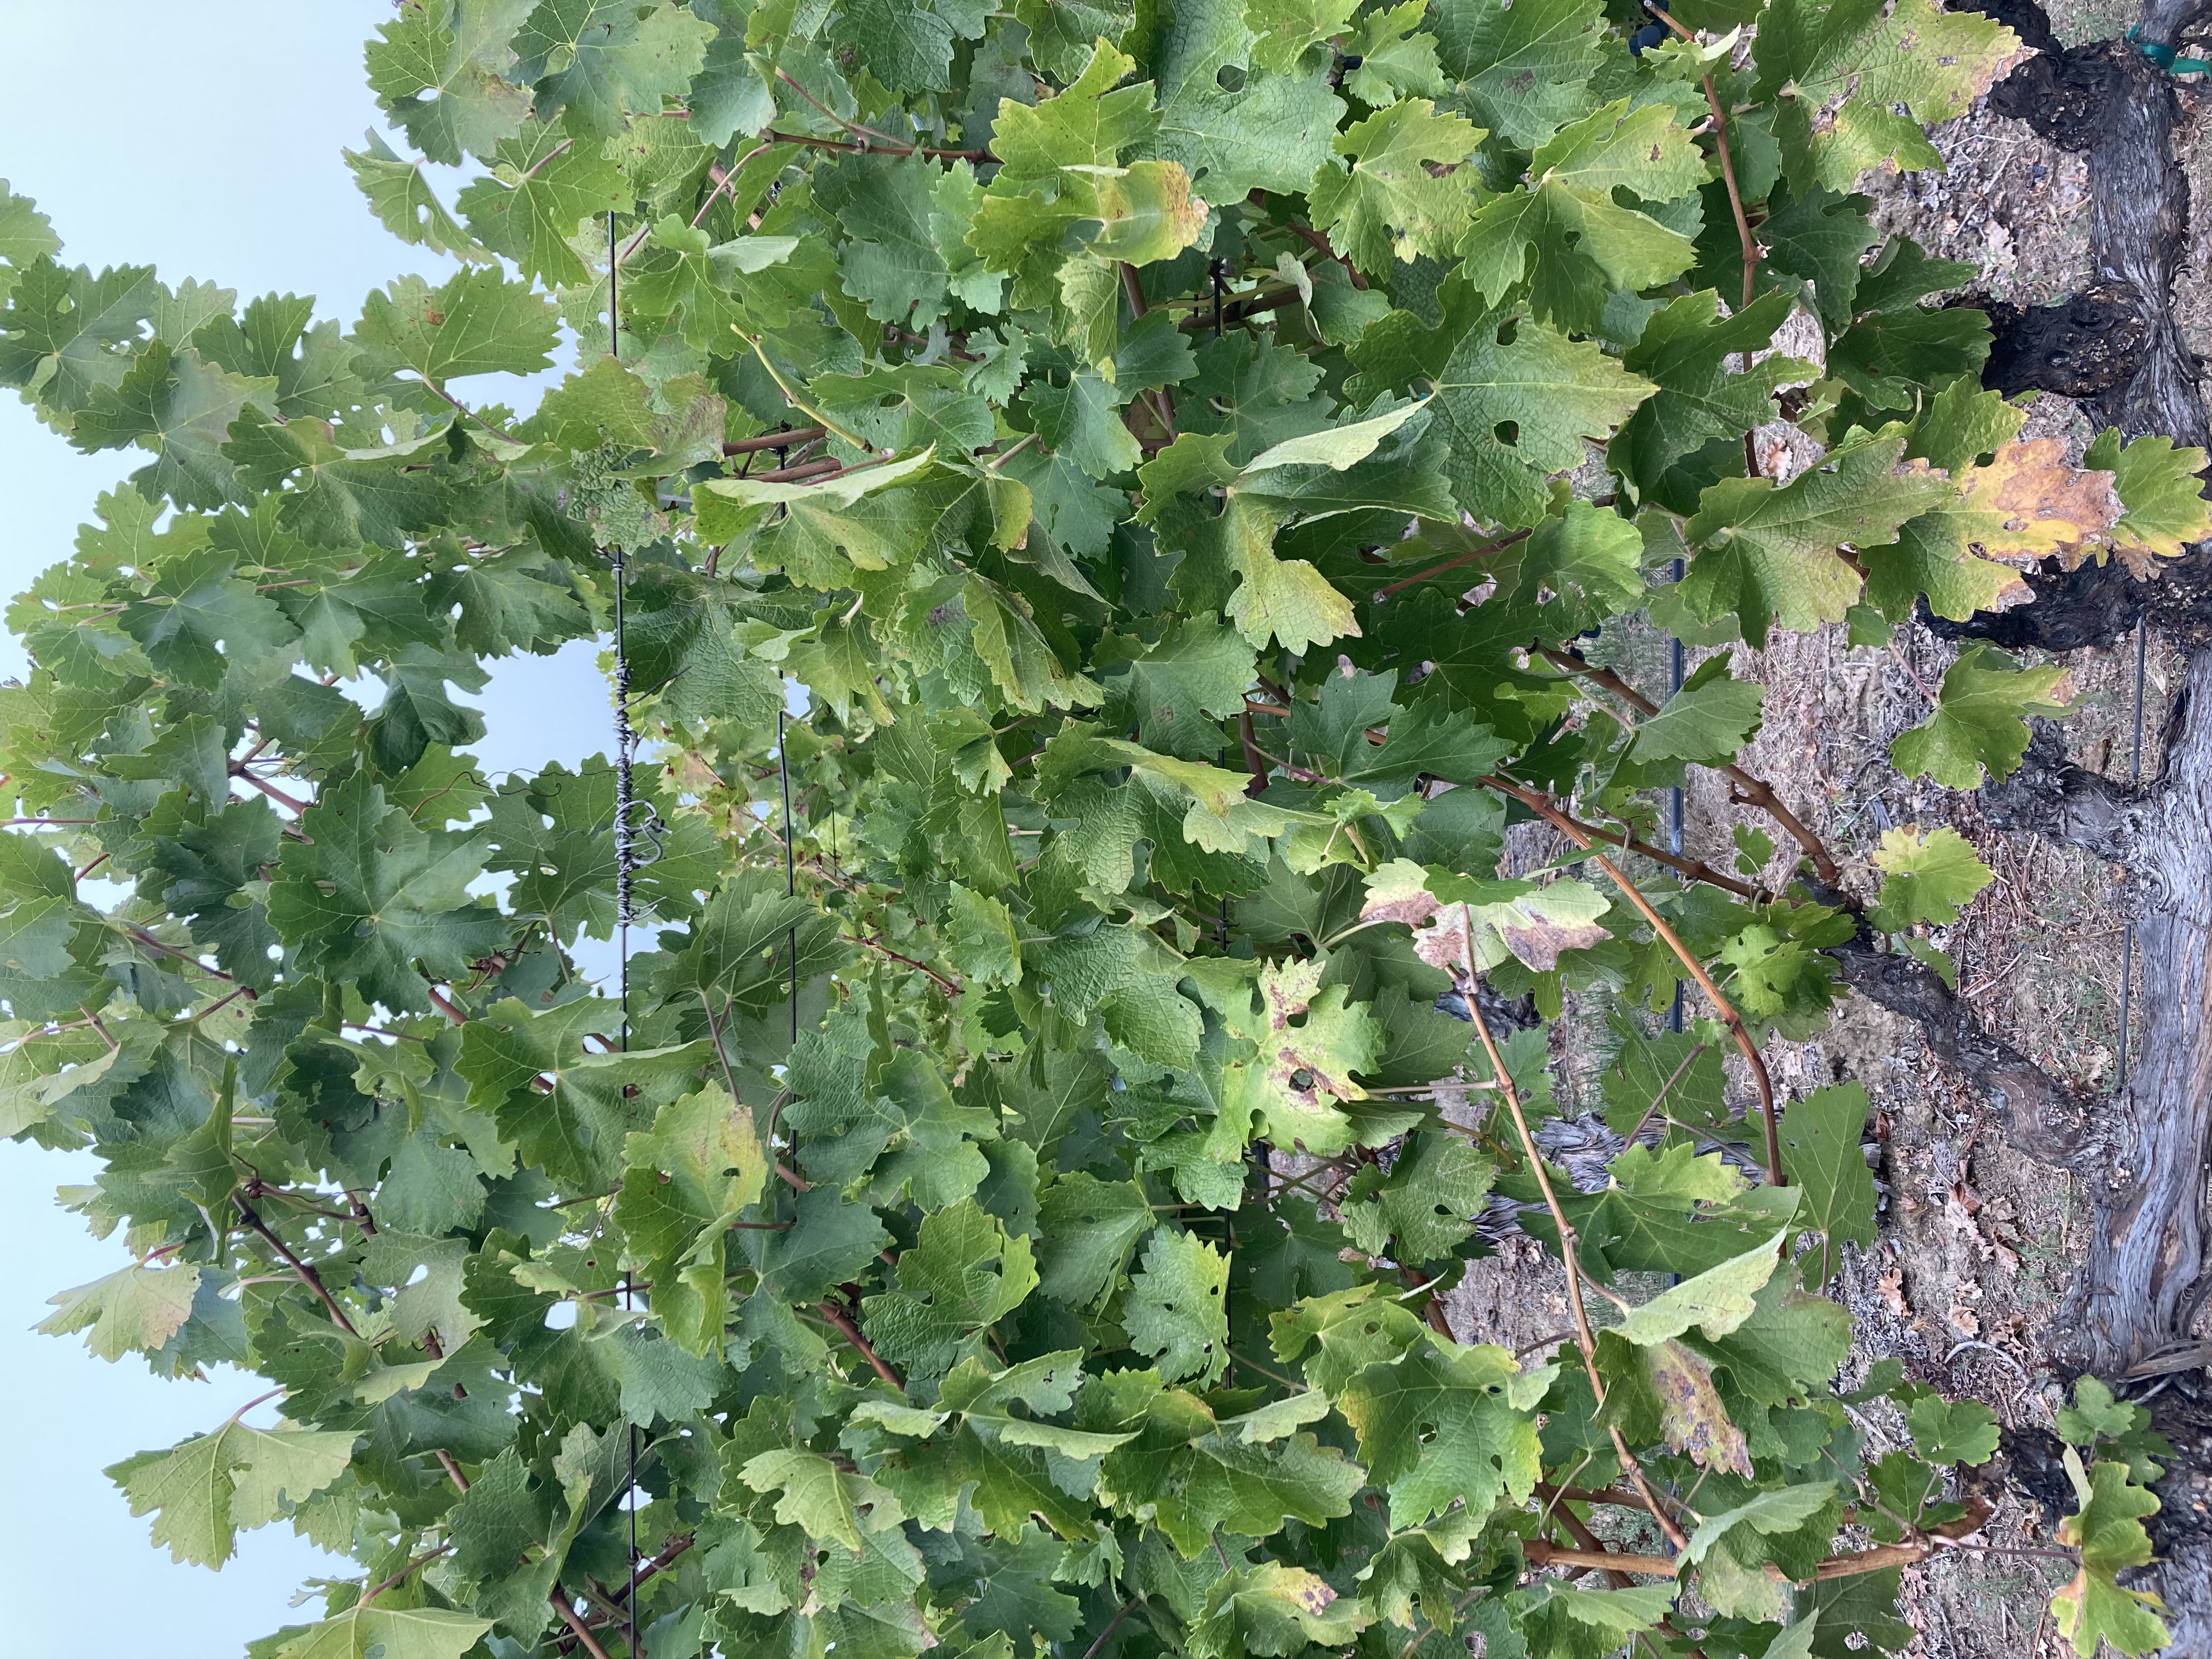
Label: No Virus